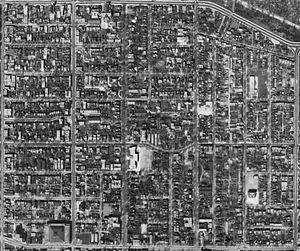
Church and Wellesley est le quartier gai de la ville canadienne de Toronto, en Ontario. Il se situe au croisement de la rue Church et de la rue Wellesley, et ses limites peuvent être définies par le quadrilatère ayant pour côtés les rues Gerrard au sud, Yonge à l'ouest, Charles au nord et Jarvis à l'est. Ces limites sont celles définies par la Gay Toronto Tourism Guild, bien que d'autres établissements gais puissent se trouver à l'extérieur de ce quadrilatère. La rue principale du quartier, où se situe la majorité des commerces gais, est la rue Church sur sa portion allant de Wellesley à Alexander.